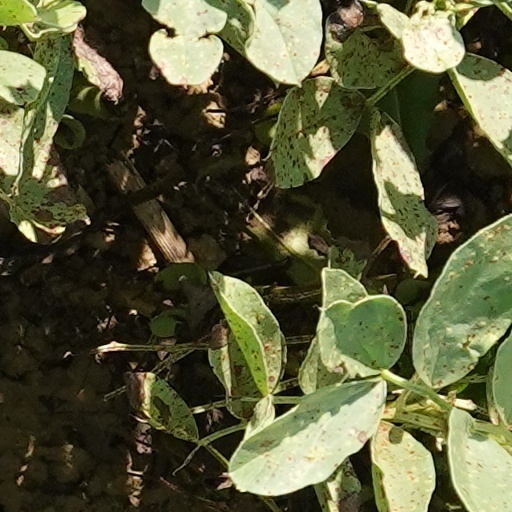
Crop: wheat